Nikolai Bulganin

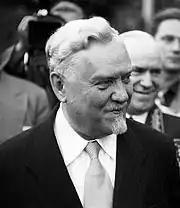
Bulganin in 1955

Bulganin reached the highest rank in the Red Army, despite only having served as a political officer. His role was to ensure that none of the genuine wartime commanders, particularly Marshal Zhukov, became powerful enough to threaten Stalin. Pavel Sudoplatov, who participated in conferences in the Kremlin with him, wrote contemptuously about how Bulganin failed to understand elementary military concepts. Sudoplatov added: